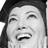
Emotion: happy